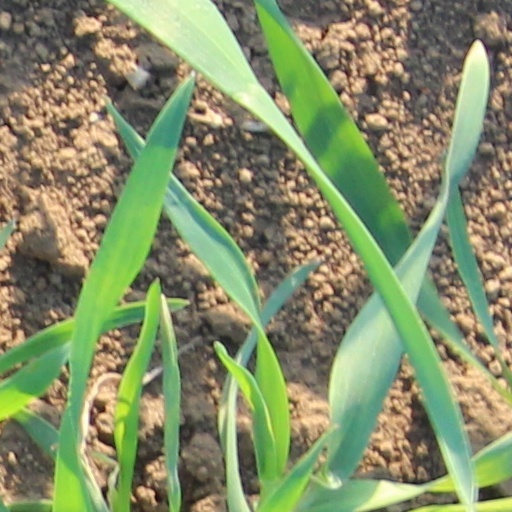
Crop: wheat